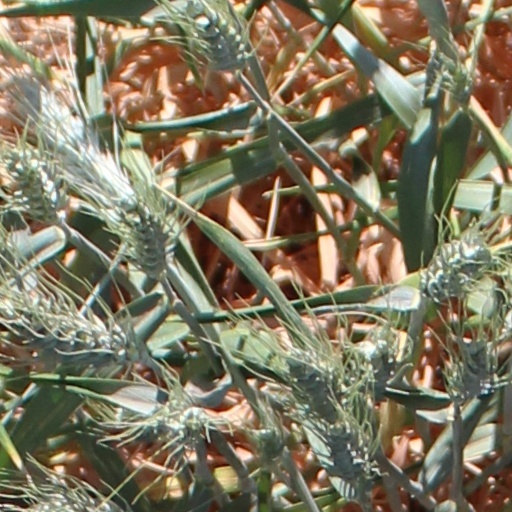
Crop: wheat